Aicardi–Goutières syndrome

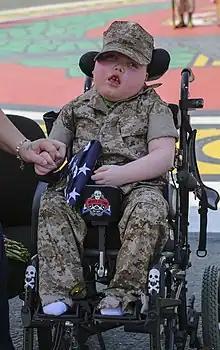
A child with Aicardi–Goutières Syndrome, displaying characteristic impaired motor coordination

Aicardi–Goutières syndrome (AGS), which is completely distinct from the similarly named Aicardi syndrome, is a rare, usually early onset childhood, inflammatory disorder most typically affecting the brain and the skin (neurodevelopmental disorder). The majority of affected individuals experience significant intellectual and physical problems, although this is not always the case. The clinical features of AGS can mimic those of "in utero" acquired infection, and some characteristics of the condition also overlap with the autoimmune disease systemic lupus erythematosus (SLE). Following an original description of eight cases in 1984, the condition was first referred to as 'Aicardi–Goutières syndrome' (AGS) in 1992, and the first international meeting on AGS was held in Pavia, Italy, in 2001.